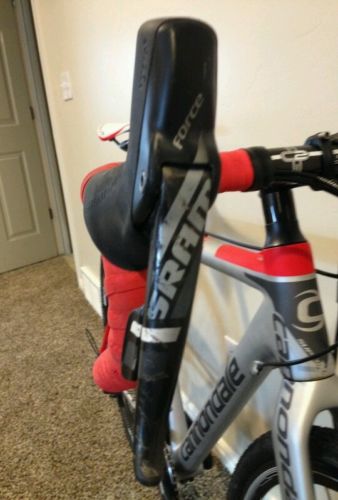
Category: bicycle